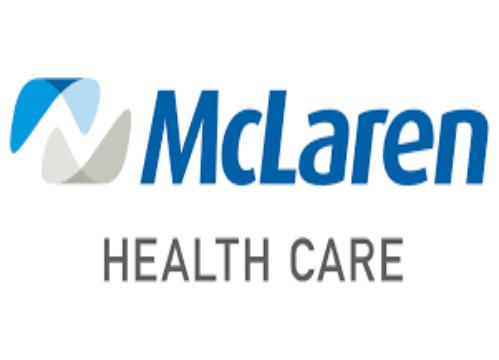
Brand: mclaren
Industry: Transportation